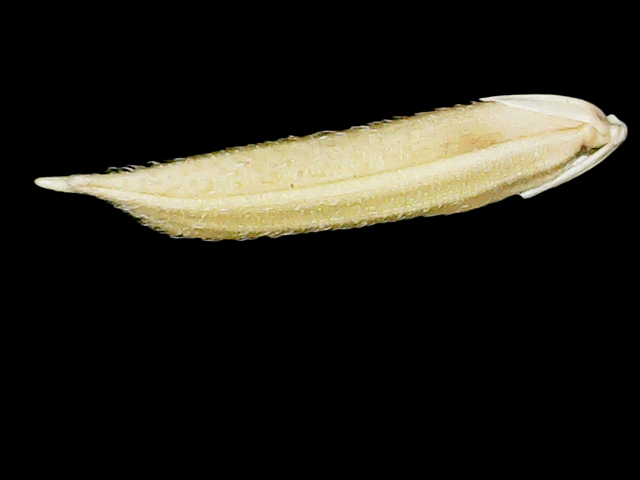
Rice variety: Binadhan25